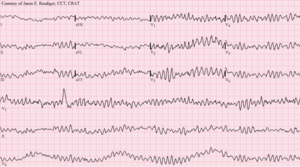
Arytmi
Elektrokardiogram af en arytmi
Arytmi er en forstyrrelse af det normale hjertes elektriske signaler. Det kan være en meget langsom puls kaldet bradykardi eller en meget hurtig puls kaldet takykardi.